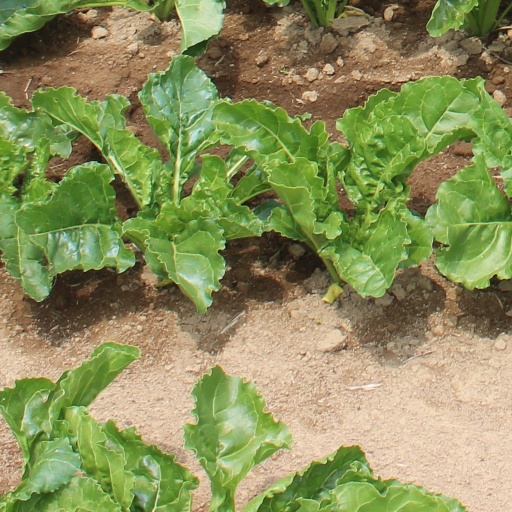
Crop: sugar beet